Bregenz Forest Mountains

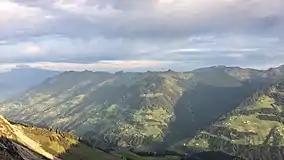
View of the Biosphere Park Großes Walsertal from Alpe Steris

Due to the remoteness of some areas, there are many nature reserves that can be found in the Bregenz Forest Mountains.